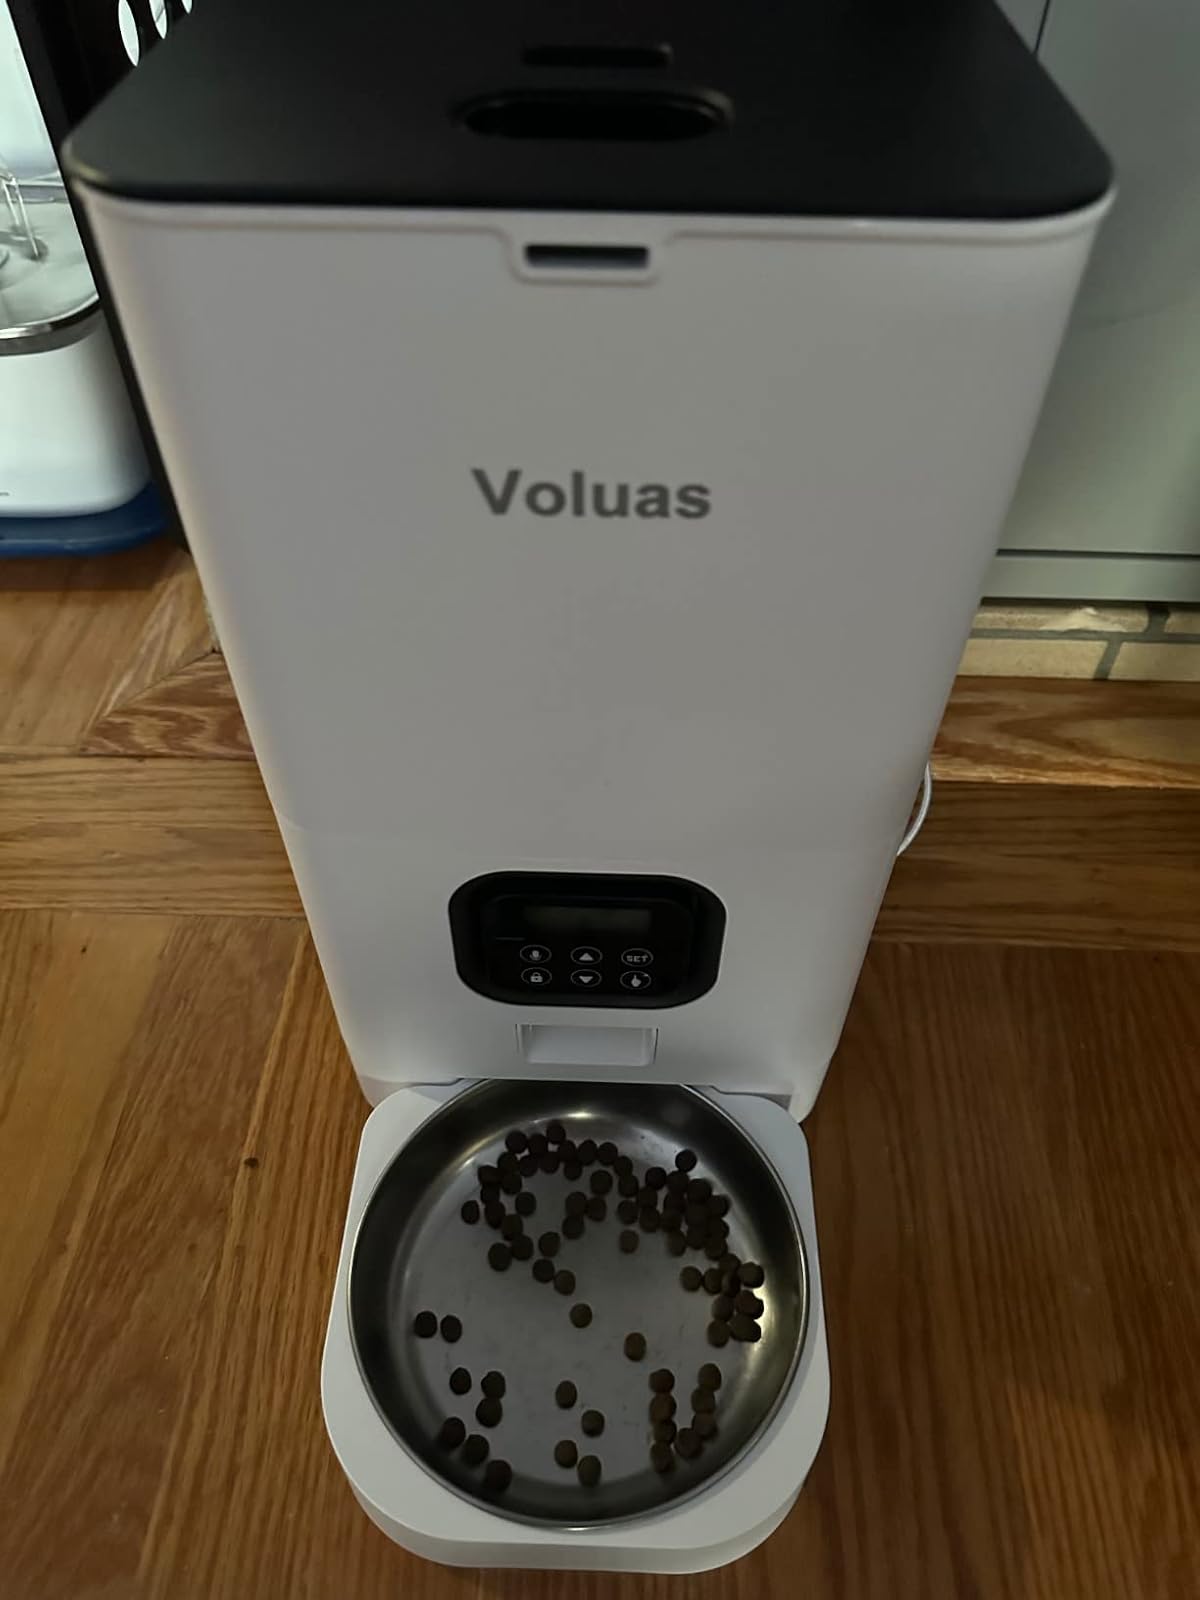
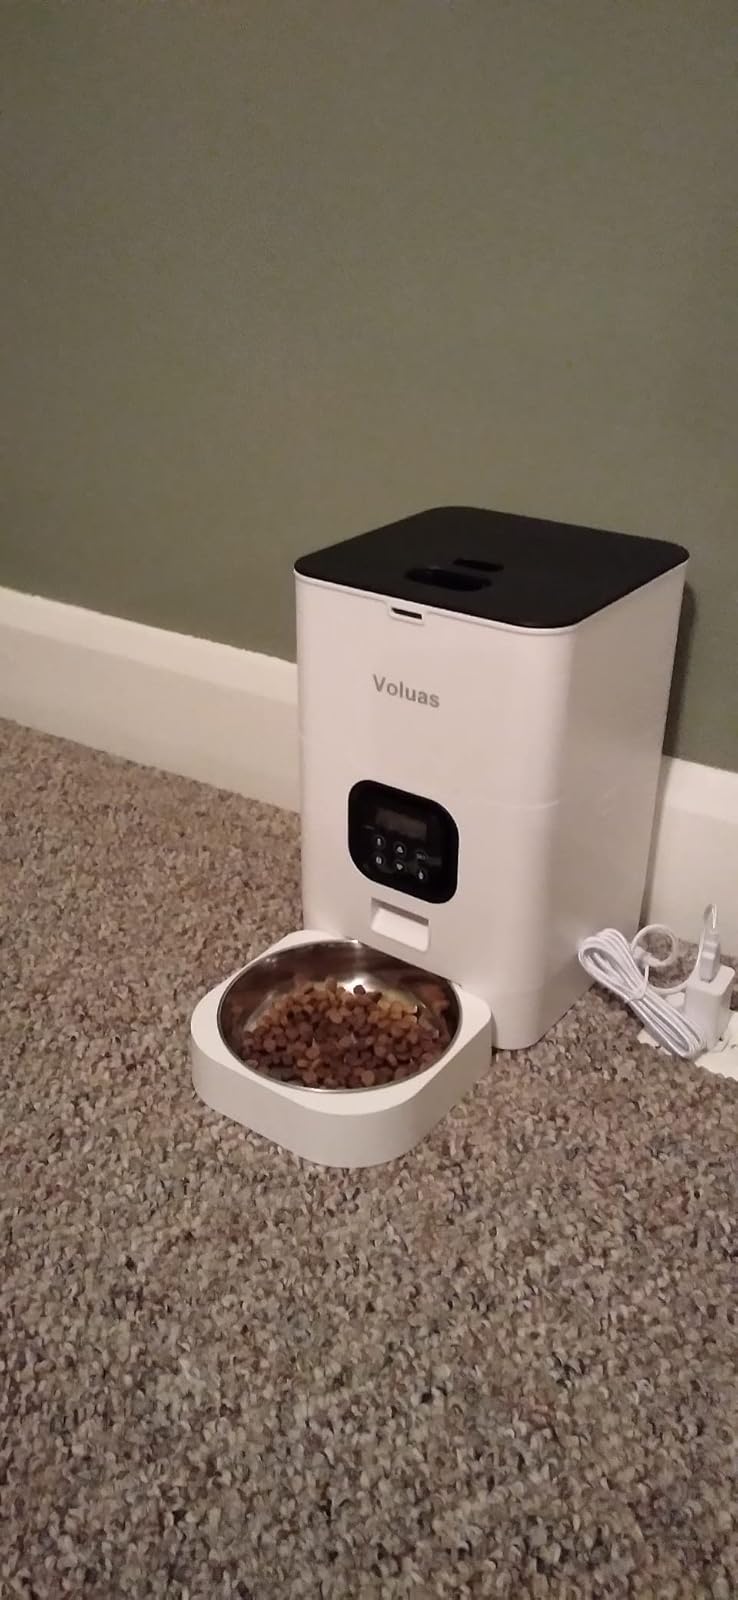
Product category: items_feeder
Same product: yes